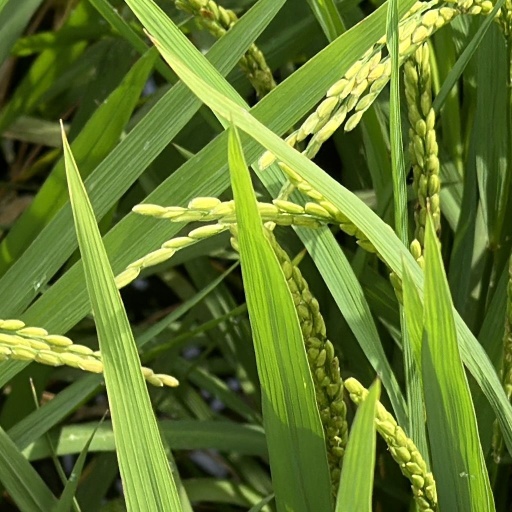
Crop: rice